Northeast China

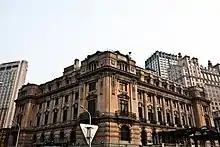
Dalian Hotel at Zhongshan Square in Dalian

In general, the culture of Northeast China takes its elements from the cultures of North China and Shandong, the hometowns of most of the Han Chinese who migrated into Northeast China during the Chuang Guandong. Northeast China also takes cultural inspiration from the Tungusic peoples.